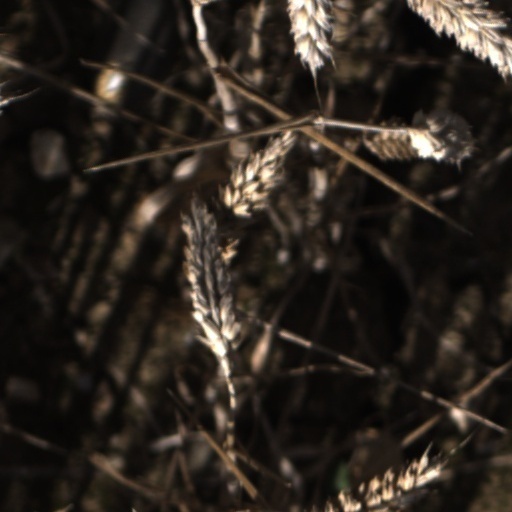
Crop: wheat